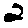
Label: 2